Robert Zemeckis

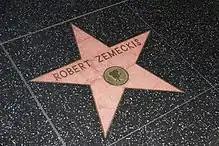
Zemeckis's star on Walk of Fame, Hollywood, LA

In February 2007, Zemeckis and Walt Disney Studios chairman Dick Cook announced plans for a new motion capture film company devoted to CGI-created, 3-D movies. The company, ImageMovers Digital, created films using the motion capture technology, with Zemeckis directing most of the projects which Disney distributed and marketed worldwide. Zemeckis used the motion capture technology again in his film, "Beowulf", to retell the Anglo-Saxon epic poem of the same name. It featured Ray Winstone, Angelina Jolie, and Anthony Hopkins. Neil Gaiman, who co-wrote the adaptation with Roger Avary, described the film as a "cheerfully violent and strange take on the Beowulf legend." The film was released on November 16, 2007, to mostly positive reviews and grossed $196 million worldwide. In July 2007, "Variety" announced that Zemeckis had written a screenplay for "A Christmas Carol", based on Charles Dickens's 1843 short story of the same name, with plans to use motion capture and release it under the aegis of ImageMovers Digital. Zemeckis wrote the script with Jim Carrey in mind, and Carrey agreed to play a multitude of roles in the film, including Ebenezer Scrooge as a young, middle-aged, and old man, and the three ghosts who haunt Scrooge. The film began production in February 2008 and was released on November 6, 2009, to mixed reviews and grossed $325 million at the box office. Actor Gary Oldman also appeared in the film. Zemeckis is an avid supporter of 3-D Digital Cinema and has stated that since the 3-D presentations of "Beowulf", all of his future films would be done in 3-D using digital motion capture. He has reportedly backed away from that statement and said that the decision to use 3-D will be on a film-by-film basis.